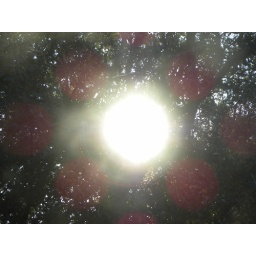
through the window by my computer this afternoon, with eight faint red refractions